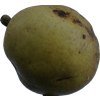
Label: pear